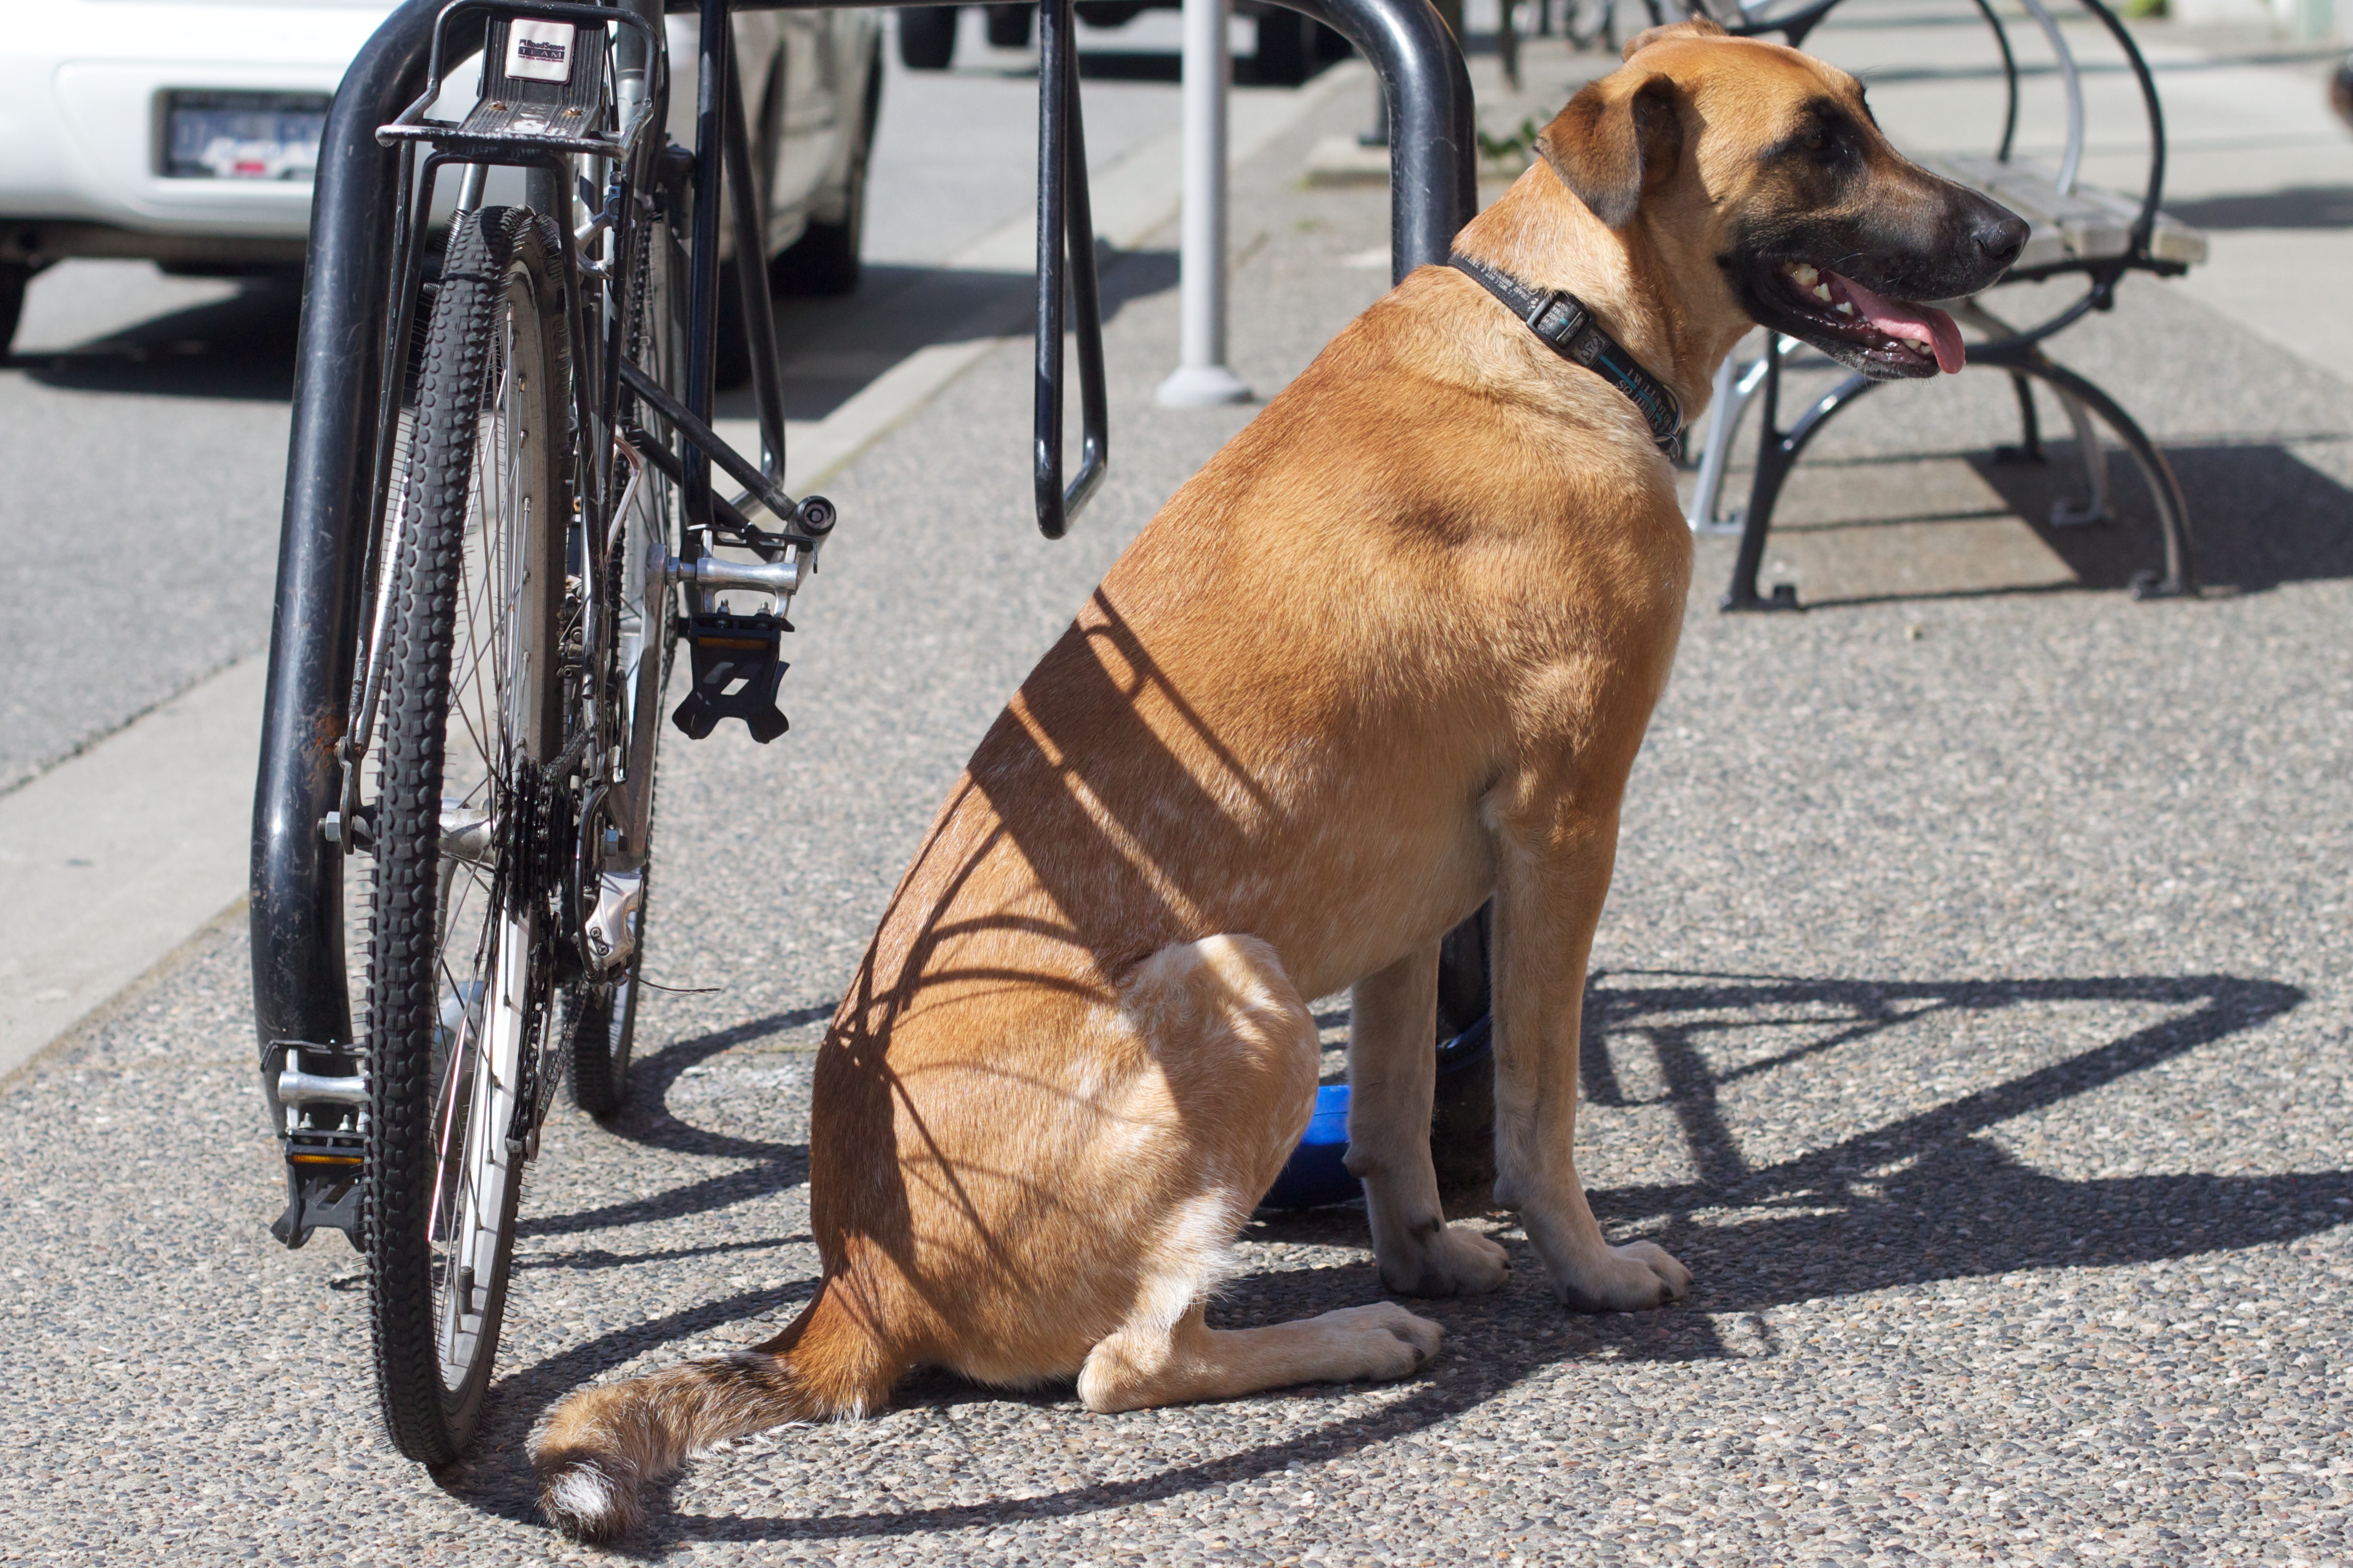
dog, mammal, police dog, dog walking, animal shelter, street dog, dog like mammal, dog crossbreeds